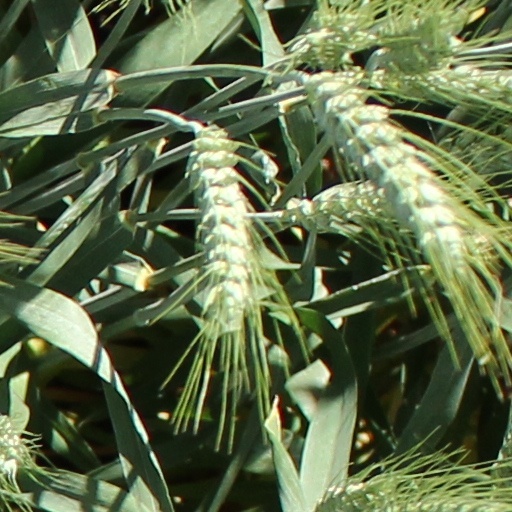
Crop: wheat